History of philosophy

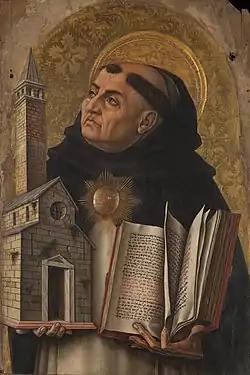
Thomas Aquinas developed a comprehensive system of scholastic philosophy.

Thomas Aquinas (1224–1274 CE) is often considered the most influential medieval philosopher. Rooted in Aristotelianism, Aquinas developed a comprehensive system of scholastic philosophy that encompassed areas such as metaphysics, theology, ethics, and political theory. Many of his insights were compiled in his seminal work, the Summa Theologiae. A key goal in Aquinas's writings was to demonstrate how faith and reason work in harmony. He argued that reason supports and reinforces Christian tenets, but faith in God's revelation is still necessary since reason alone cannot comprehend all truths. This is particularly relevant to claims such as the eternality of the world and the intricate relationship between God and His creation. In metaphysics, Aquinas posited that every entity is characterized by two aspects: essence and existence. Understanding a thing involves grasping its essence, which can be done without perceiving whether it exists. However, in the case of God, Aquinas argued that His existence is identical to His essence, making God unique. In ethics, Aquinas held that moral principles are rooted in human nature. He believed that ethics is about pursuing what is good and that humans, as rational beings, have a natural inclination to pursue the Good. In natural theology, Aquinas's famous Five Ways are five arguments for the existence of God.